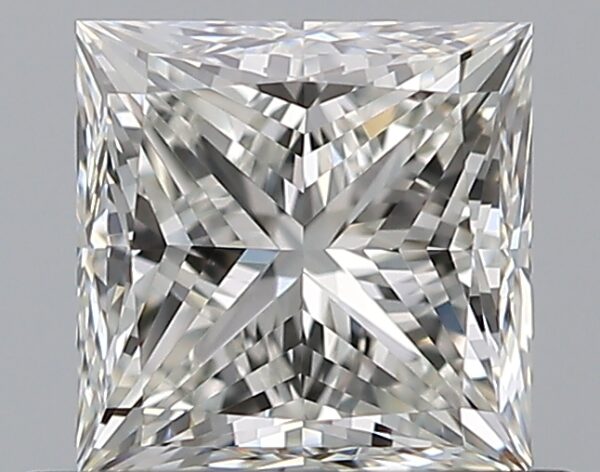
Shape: princess
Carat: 0.75
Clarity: VVS2
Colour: H
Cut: EX
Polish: EX
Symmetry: VG
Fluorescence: N
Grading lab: GIA
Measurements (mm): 4.83 x 4.81 x 3.56